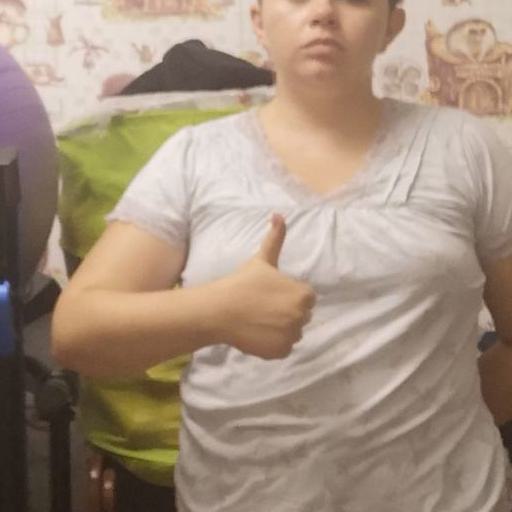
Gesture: like